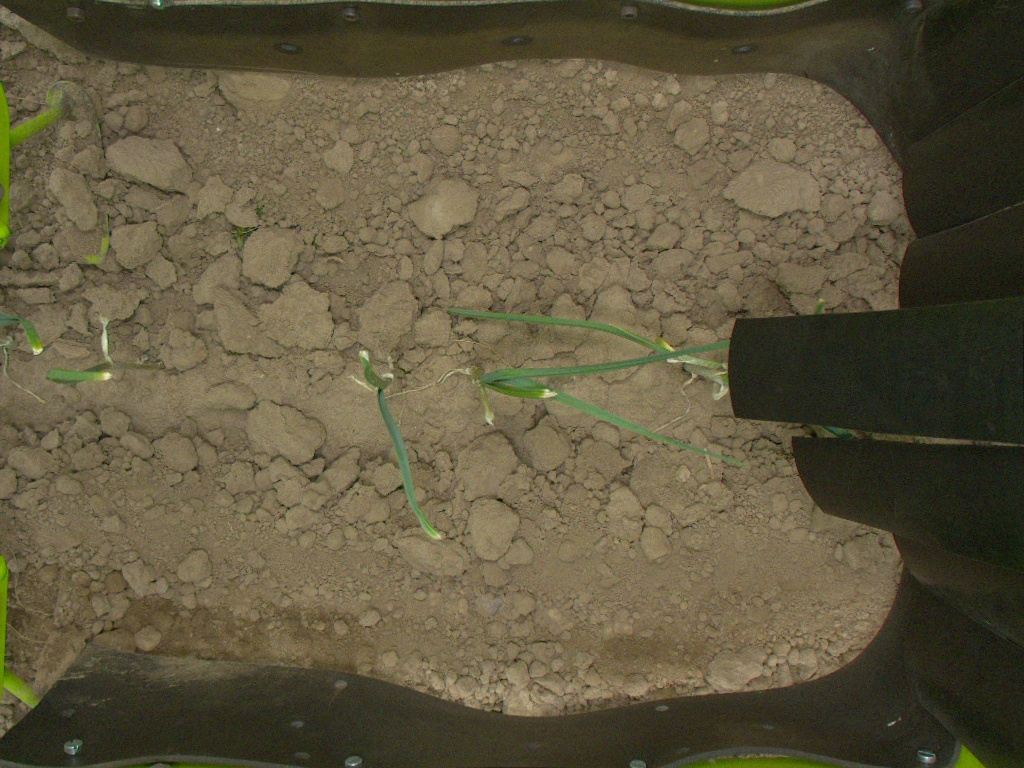
Crop: leek
Objects: stem_leek, stem_leek, stem_leek, stem_leek, leek, leek, leek, leek